Dynatoaetus

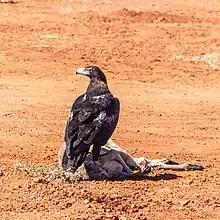
"Dynatoaetus" may have occupied a similar niche to that of modern wedge-tailed eagles, hunting large prey while also scavenging

Although fossil material of "Dynatoaetus" is currently limited to the centre and south-east of Australia, specifically South Australia and New South Wales, this may not reflect the raptor's actual range and could instead be simply the result of preservation and collection bias as well as the fact that large predators are inherently rarer than other animals. Mather "et al." thus suggest that this bird of prey may have been much more widespread during the Pleistocene. Regardless of its hypothetical range, "Dynatoaetus" appears to have inhabited a variety of habitats, from the dry inland of Australia to the more temperate coastal regions.